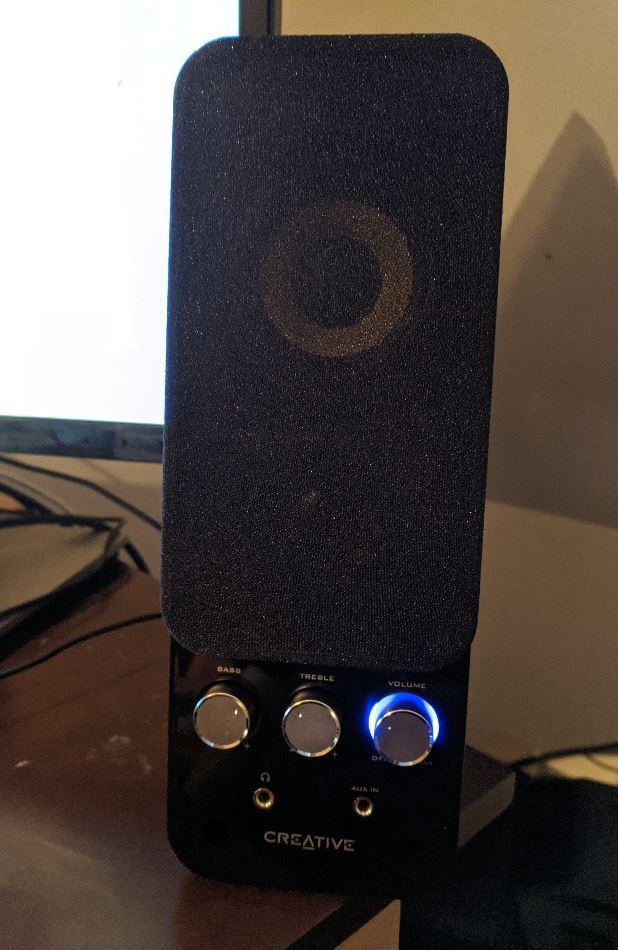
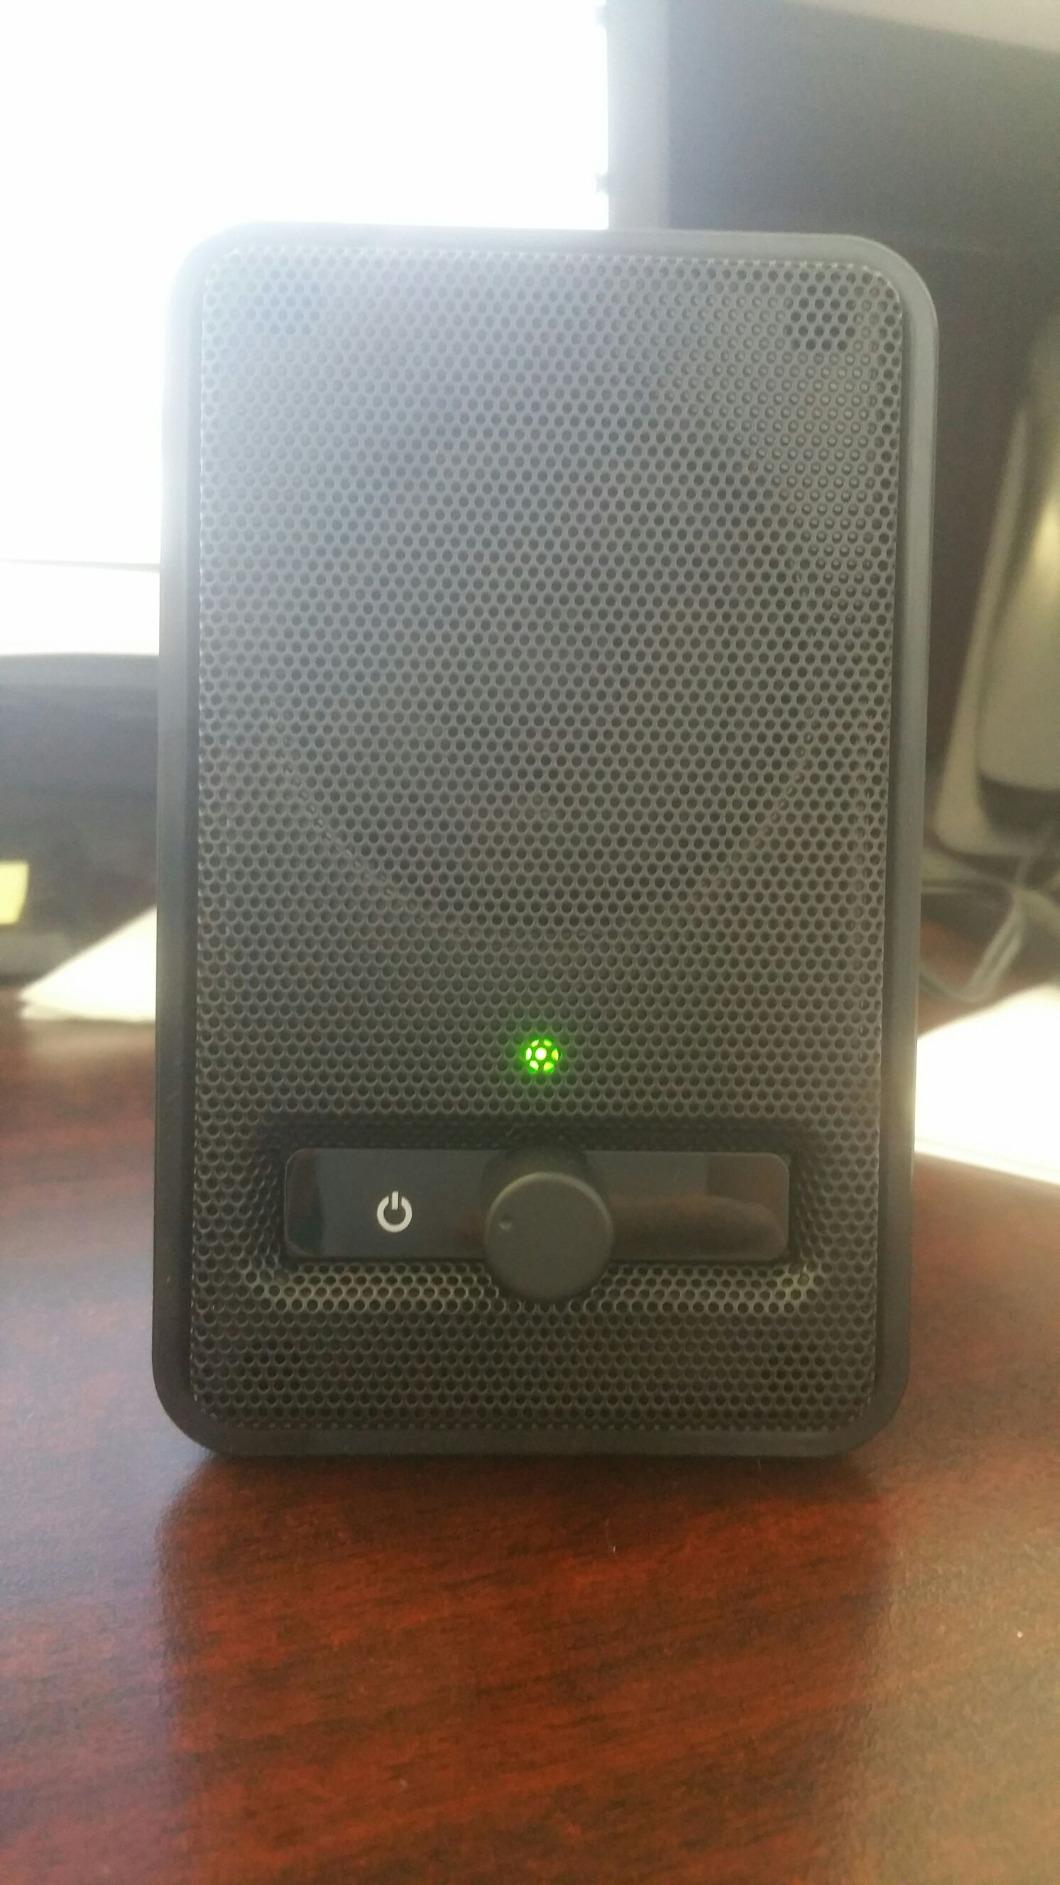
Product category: speaker
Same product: no